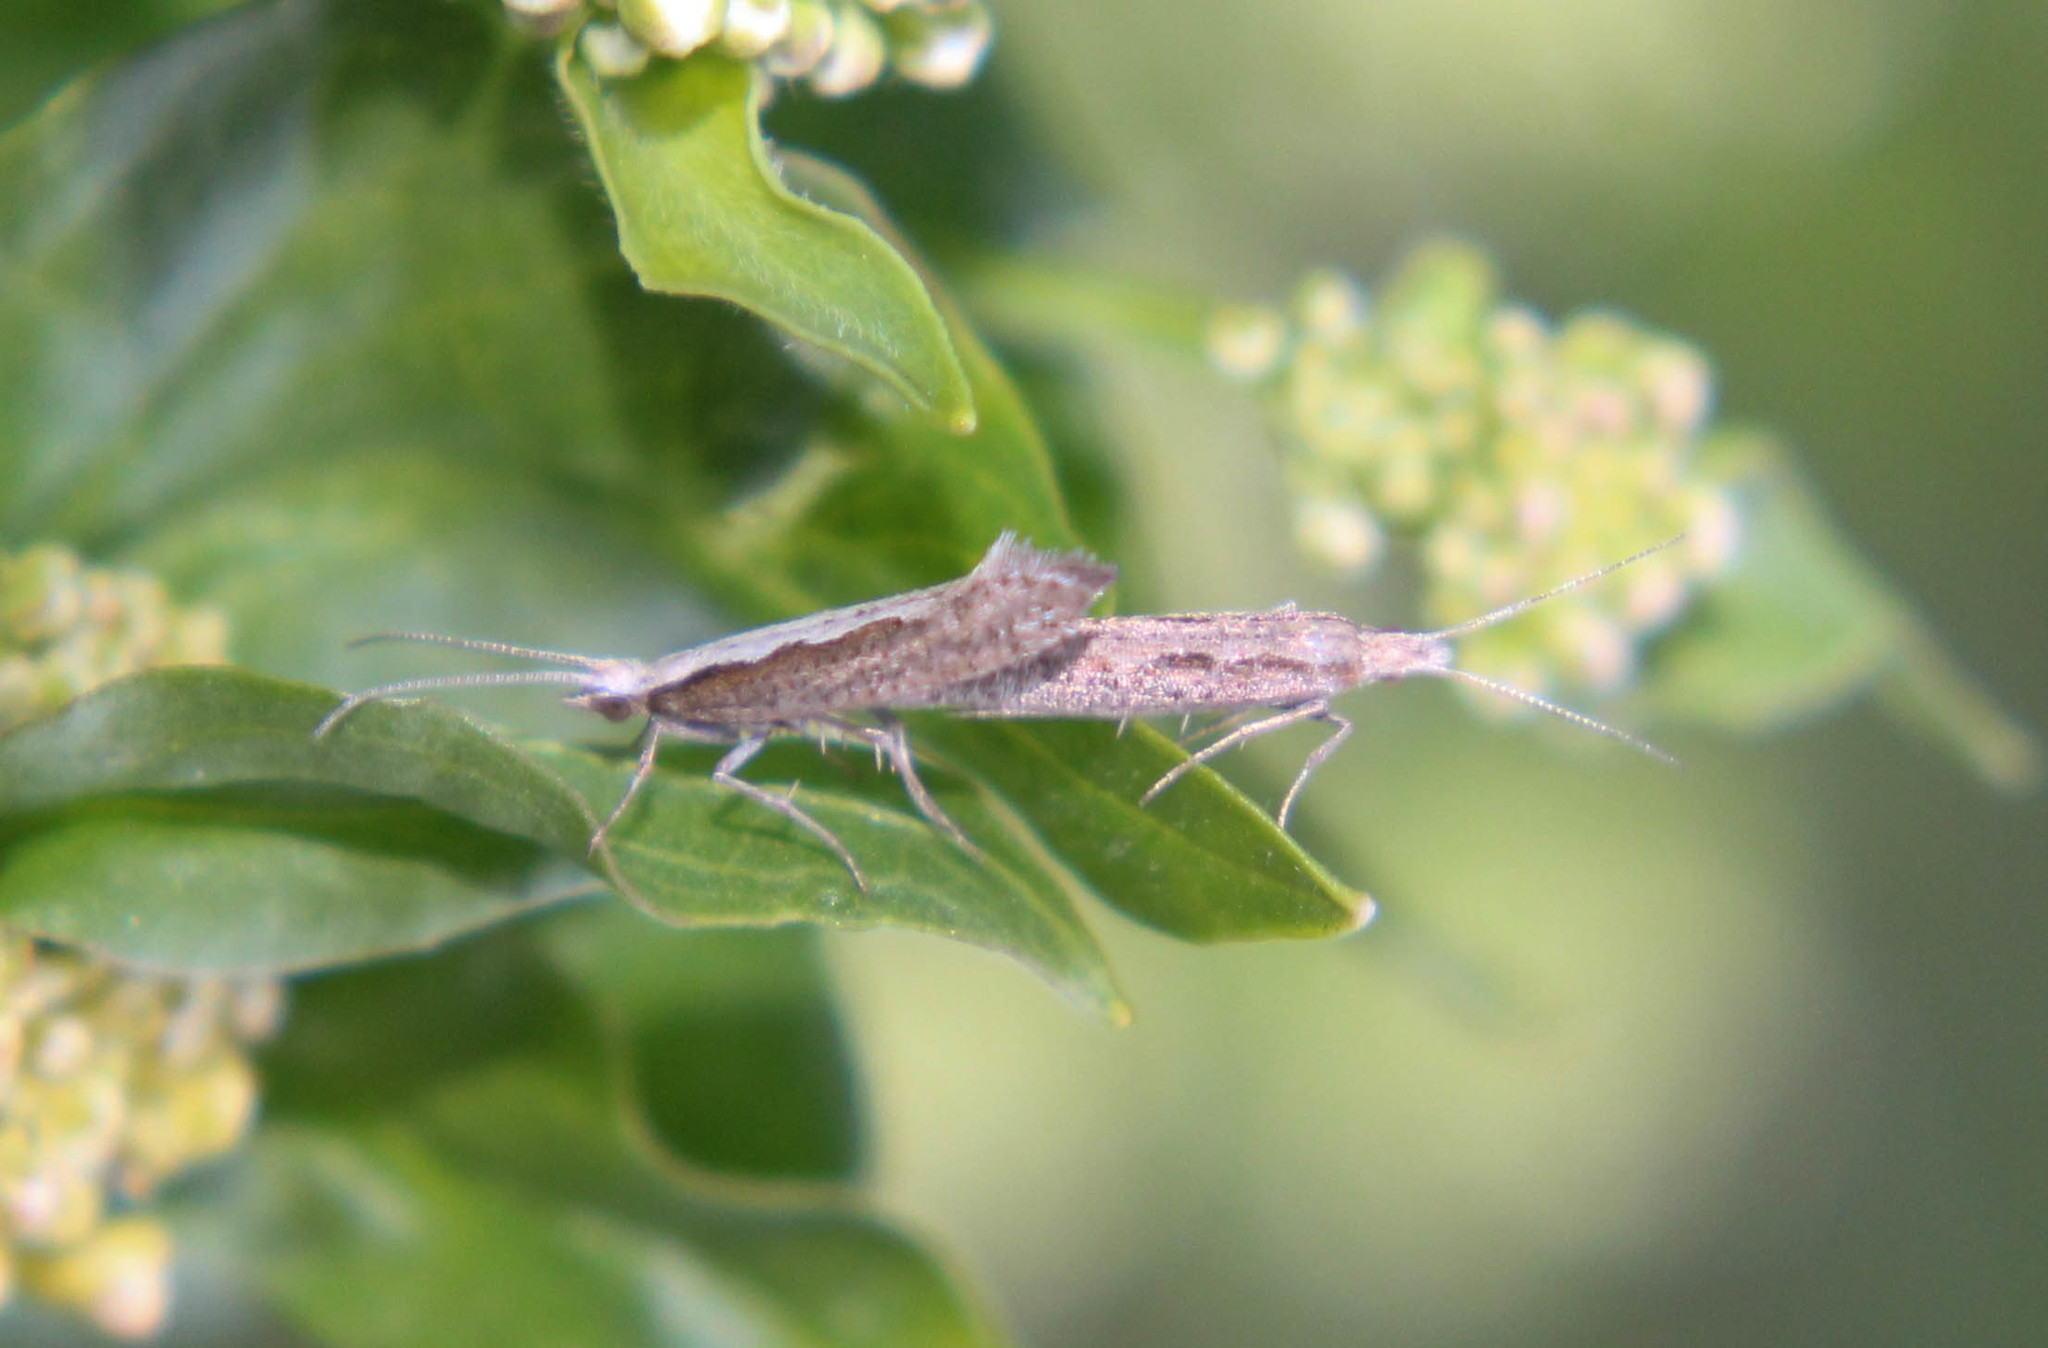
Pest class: diamondback_moth